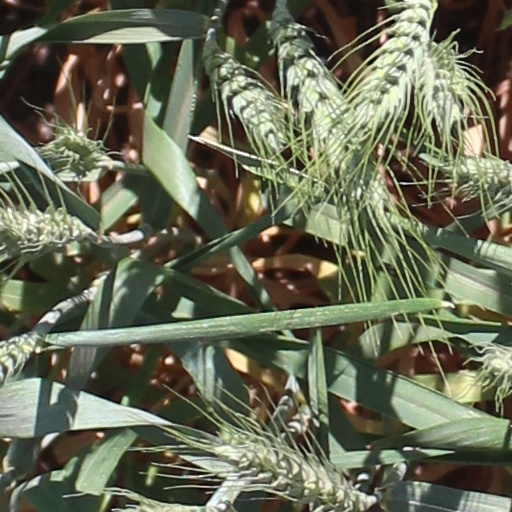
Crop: wheat